The Aesthetic Mind

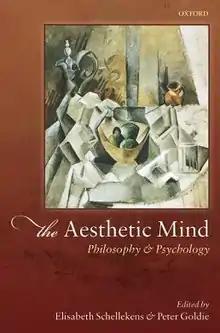
First edition

The Aesthetic Mind: Philosophy and Psychology is a 2011 book edited by Elisabeth Schellekens and Peter Goldie. The contributors try to provide a new understanding of aesthetics and the experience of art based on philosophical reflections and evidence from empirical sciences.